Därstetten

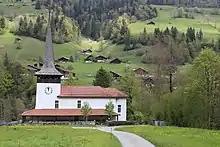
Reformed church Därstetten

From the , 747 or 85.0% belonged to the Swiss Reformed Church, while 47 or 5.3% were Roman Catholic. Of the rest of the population, there was 1 member of an Orthodox church, and there were 30 individuals (or about 3.41% of the population) who belonged to another Christian church. There were 12 (or about 1.37% of the population) who were Islamic. There was 1 person who was Hindu and 4 individuals who belonged to another church. 16 (or about 1.82% of the population) belonged to no church, are agnostic or atheist, and 21 individuals (or about 2.39% of the population) did not answer the question.